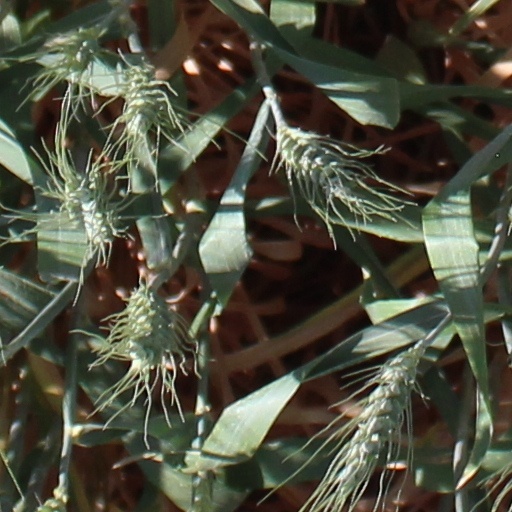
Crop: wheat